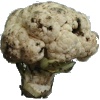
Label: cauliflower